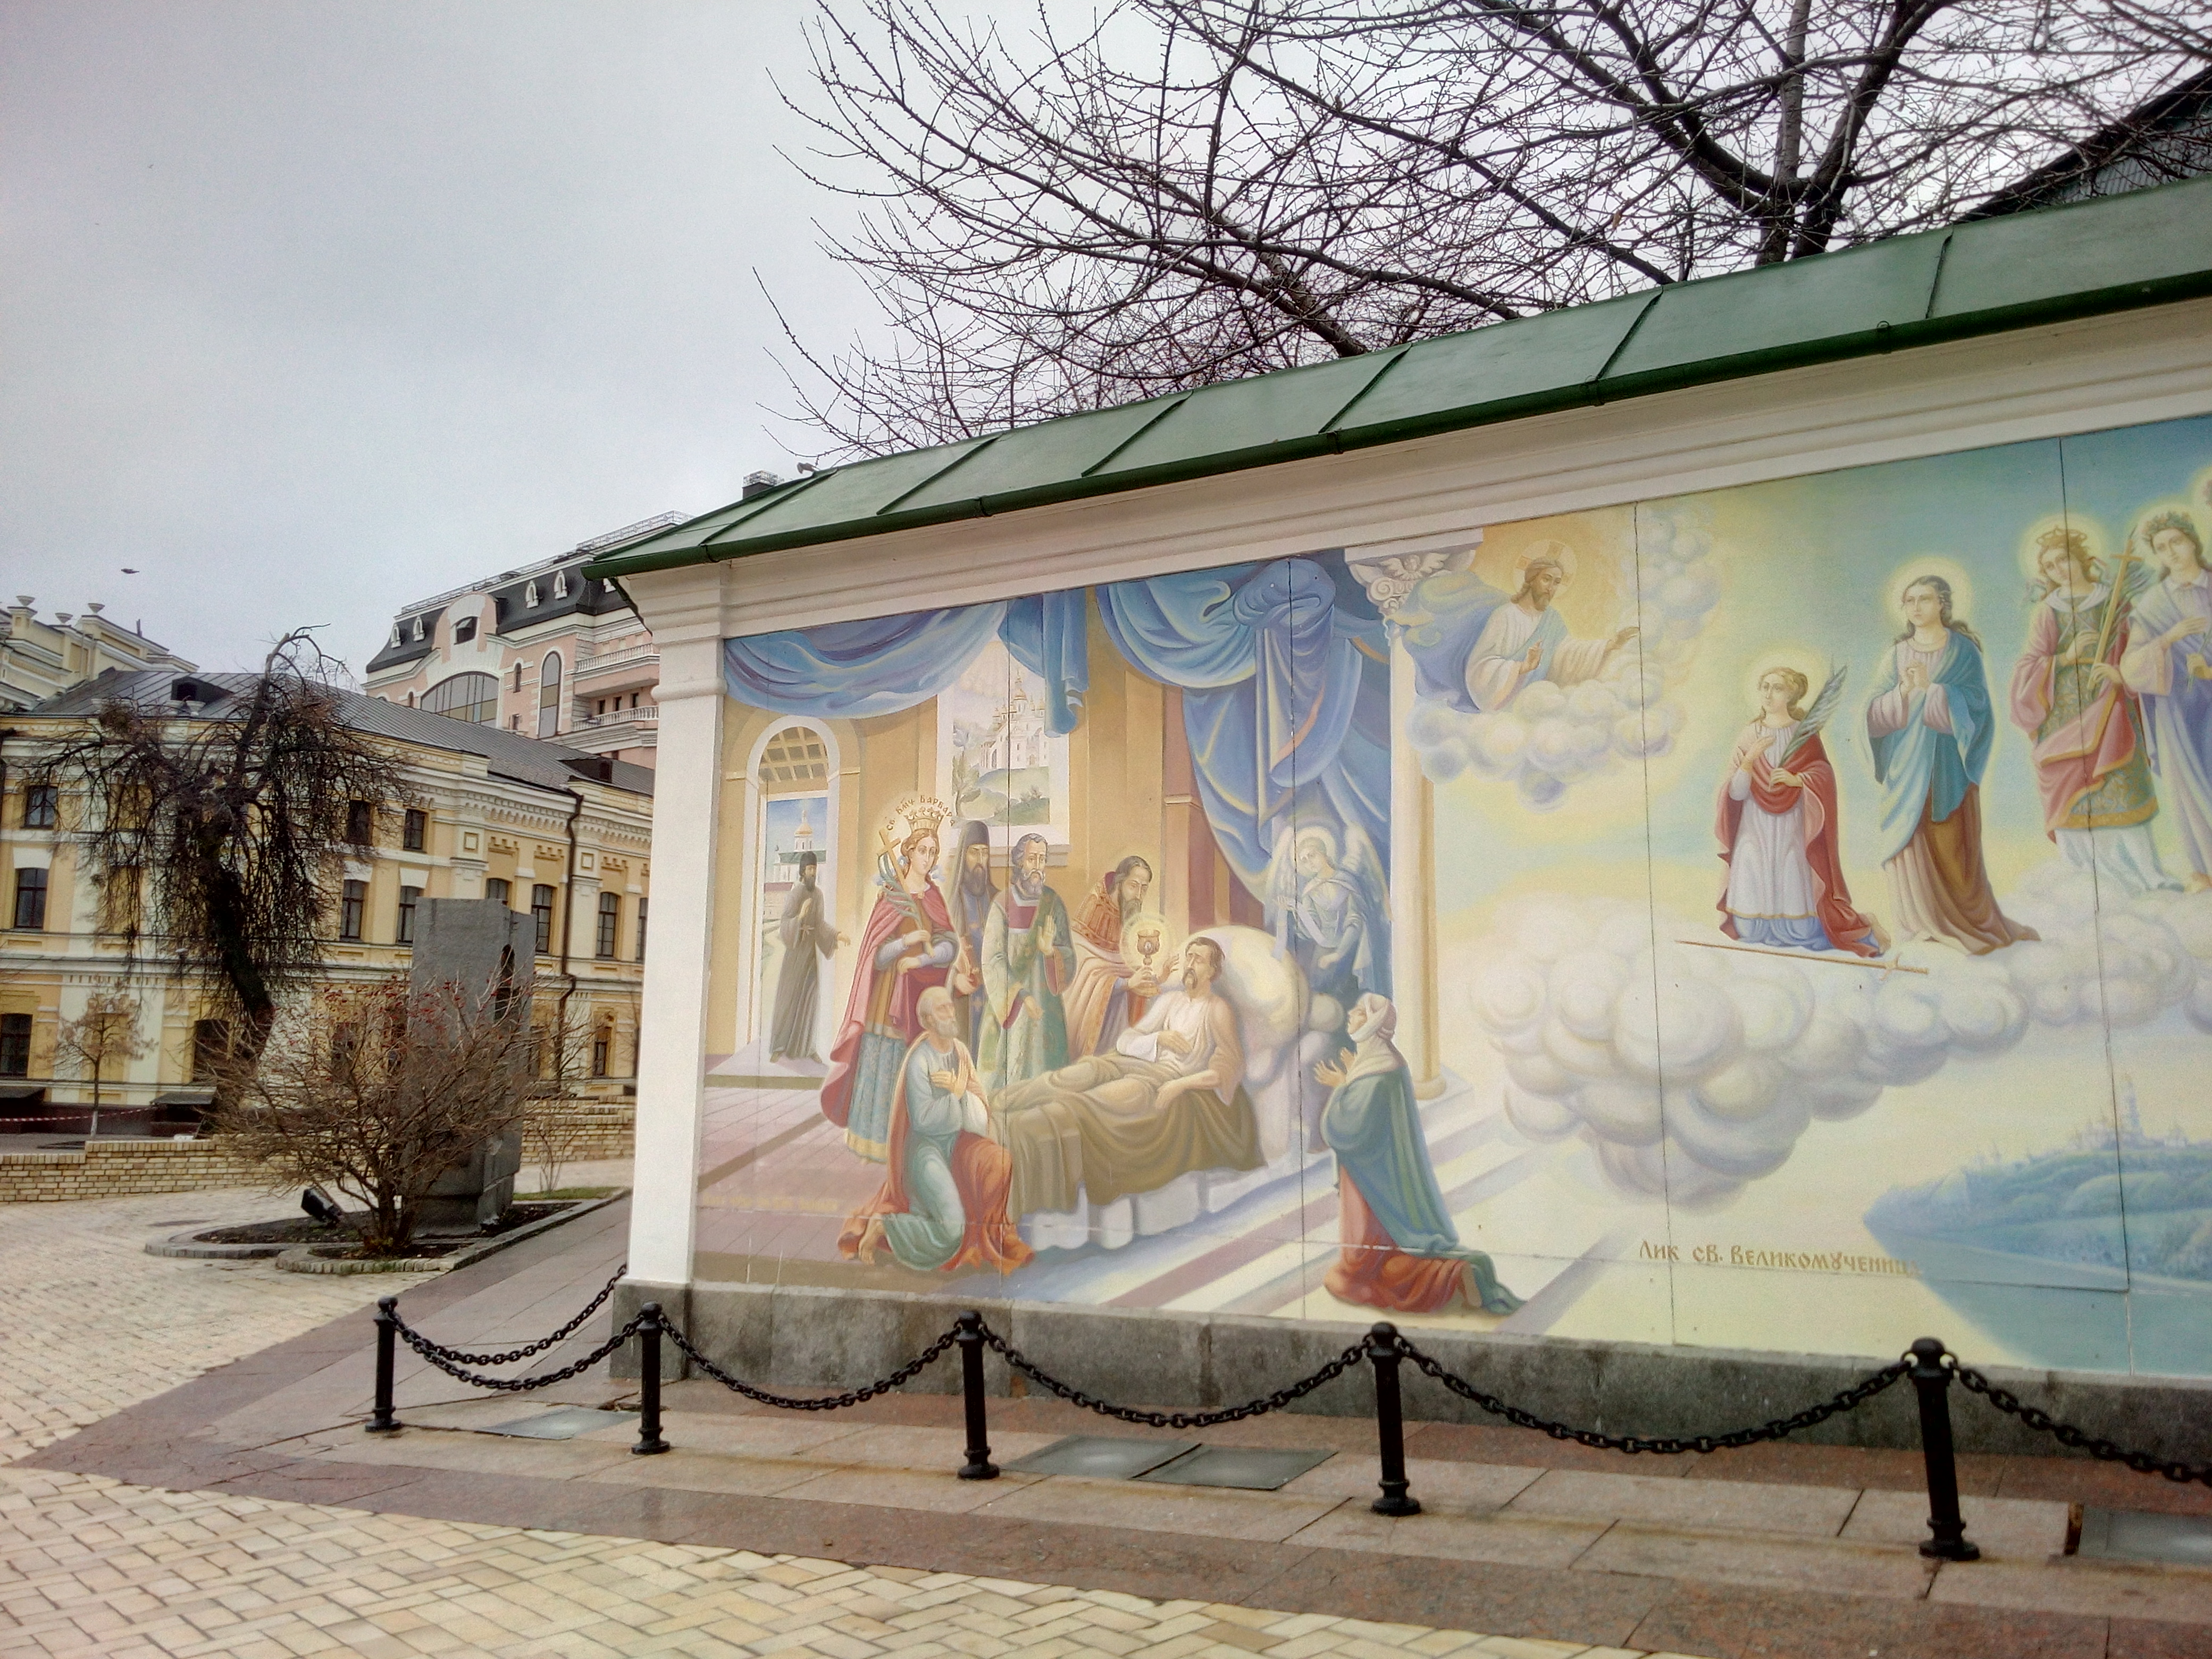
city, mural, wall, tourist attraction, artwork, facade, painting, art, tourism